Burton W. Silcock

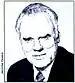

Burton W. Silcock (July 29, 1922 – January 4, 2008) was an American government administrator who served as Director of the Bureau of Land Management from 1971 to 1973.